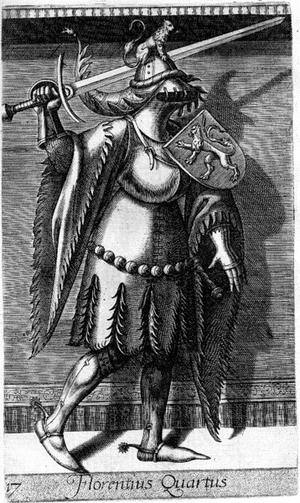
Cette page dresse une liste de personnalités mortes au cours de l'année 1234 :